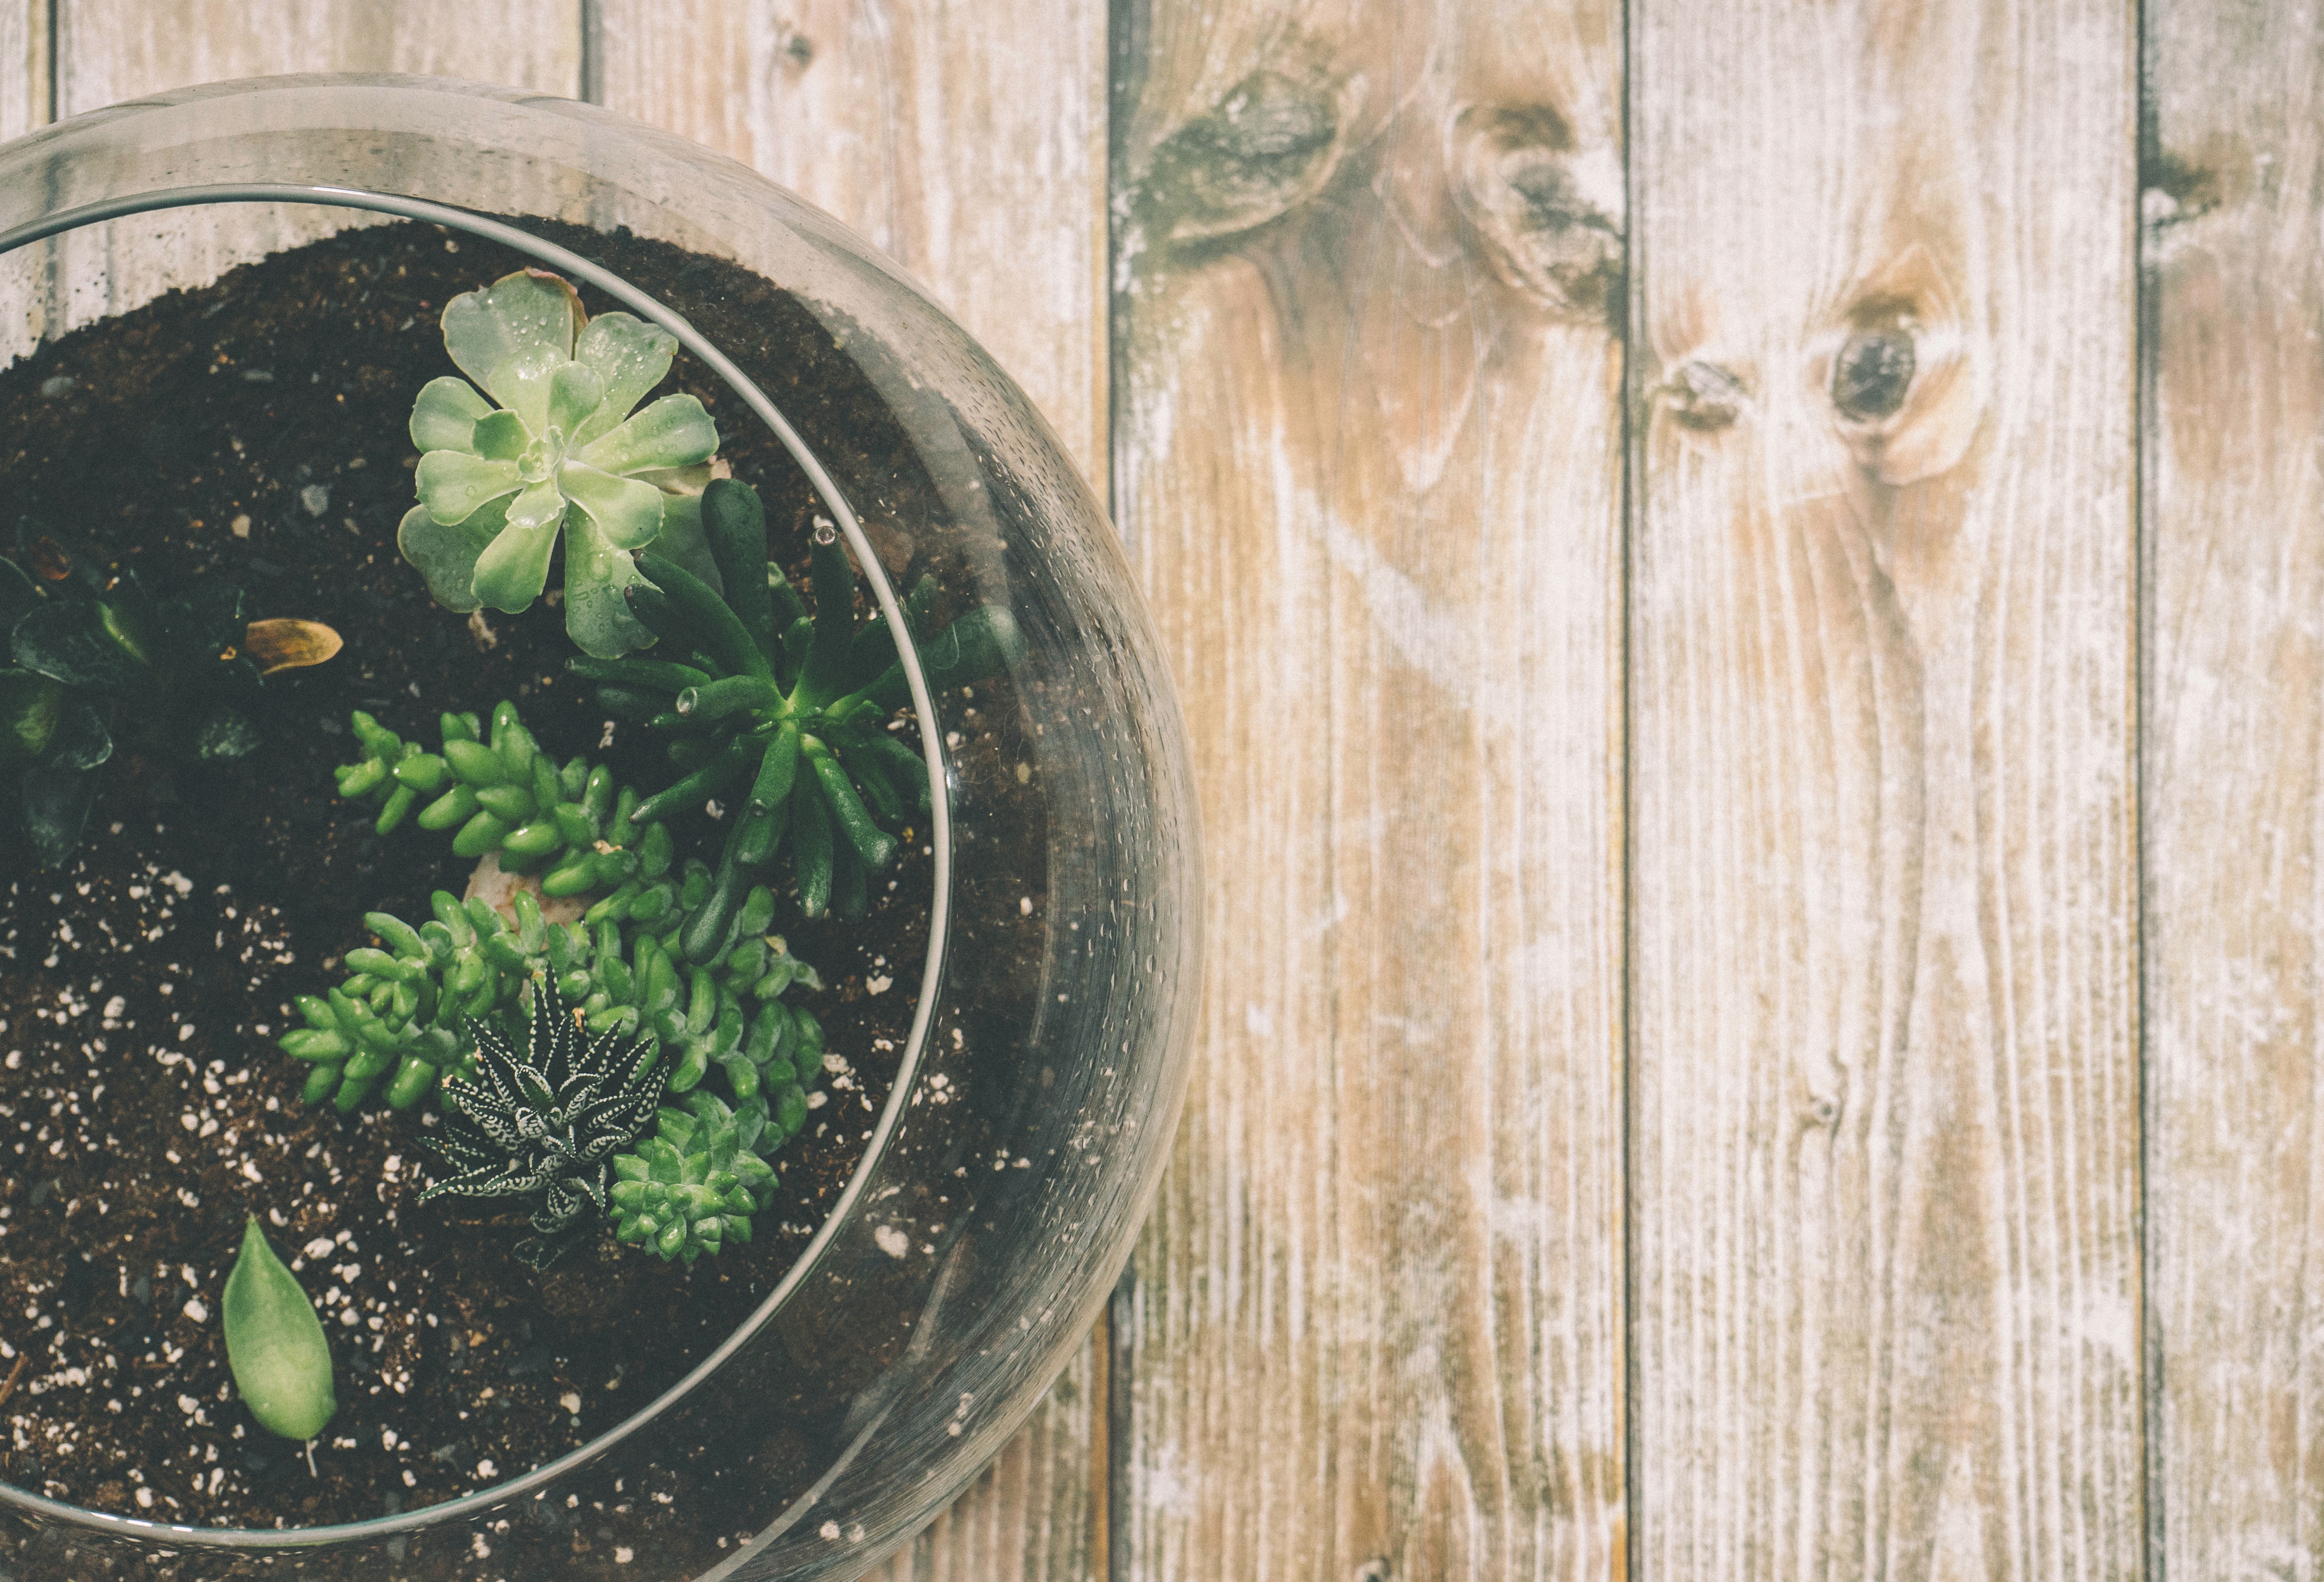
tree, plant, wood, leaf, flower, green, produce, soil, flooring, man made object